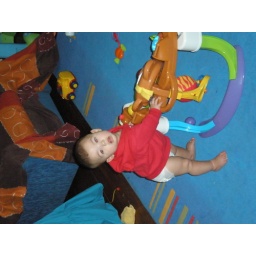
standing all by my self (with bears help of course!)